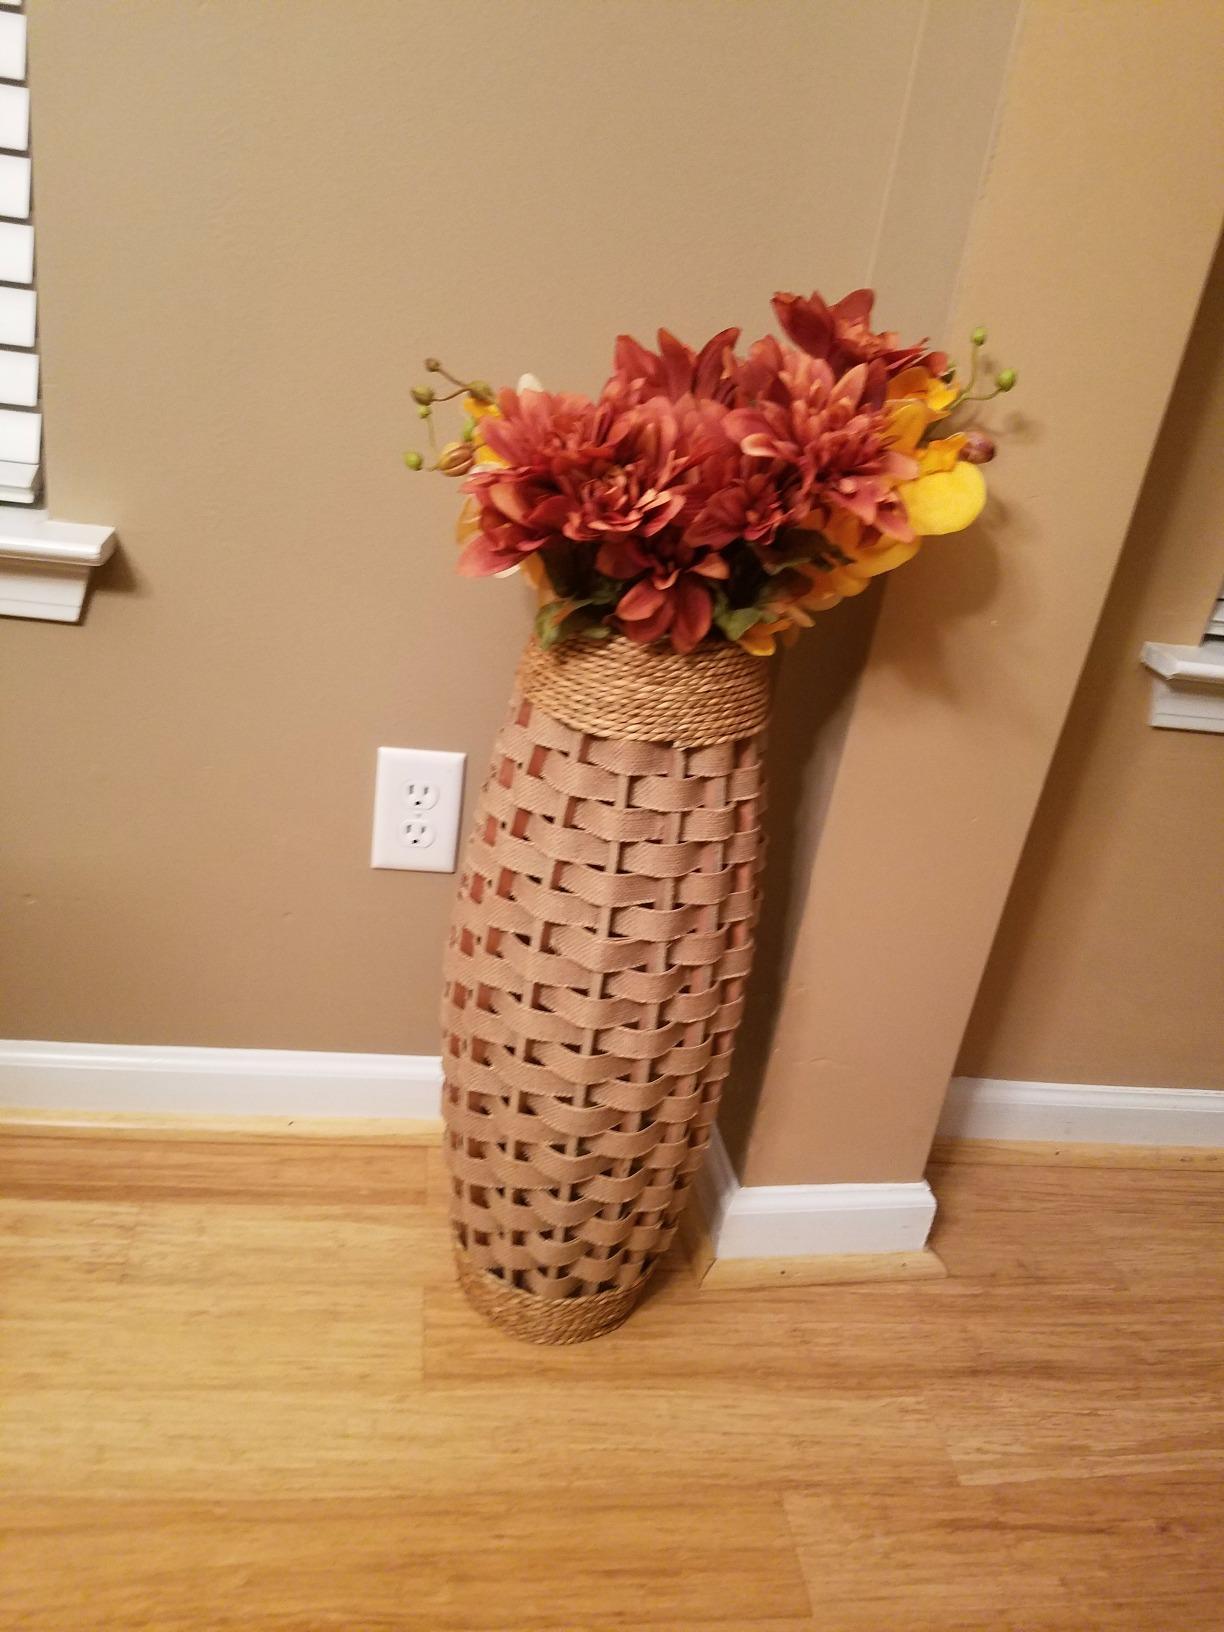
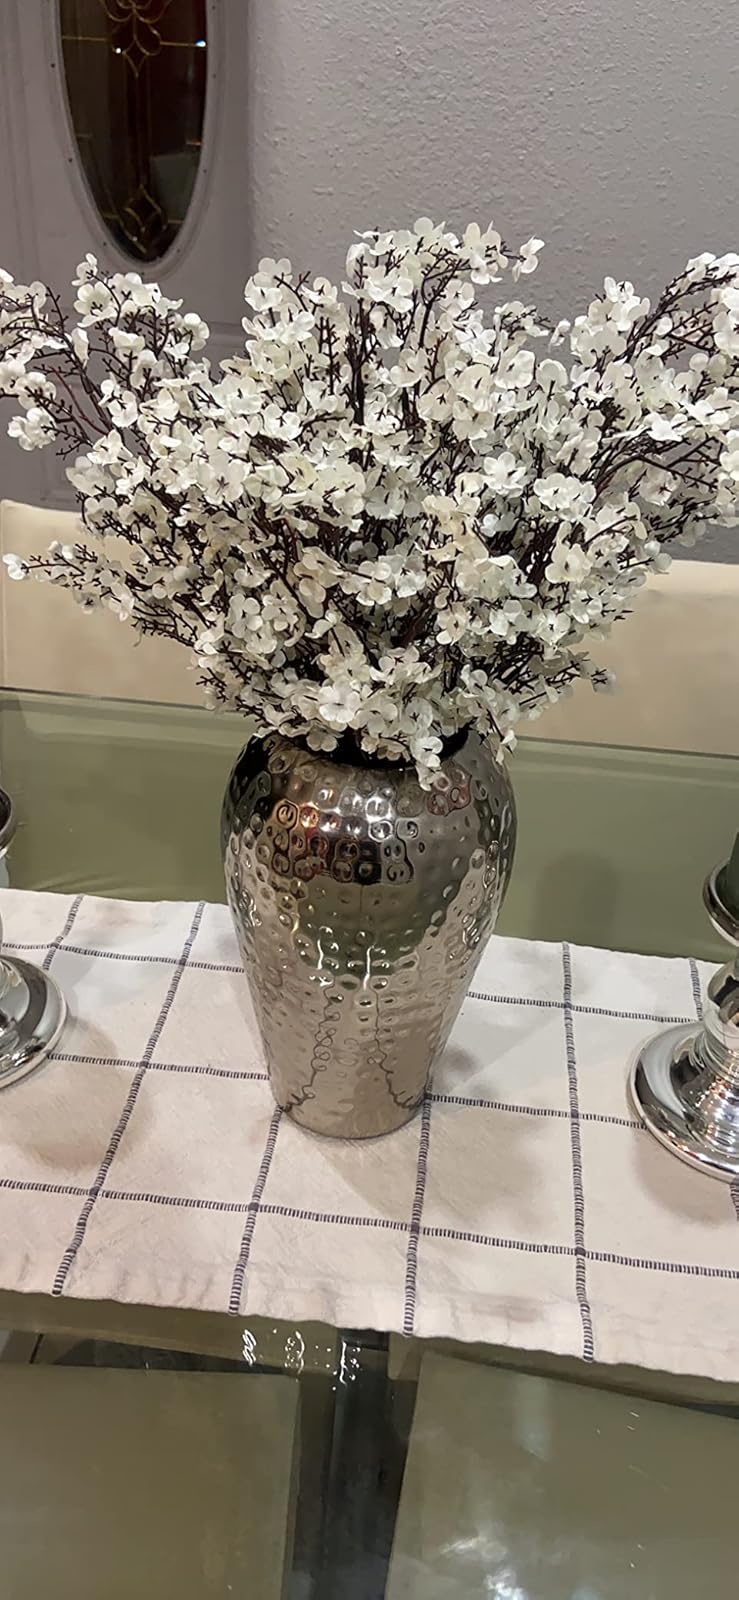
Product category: vase
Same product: no